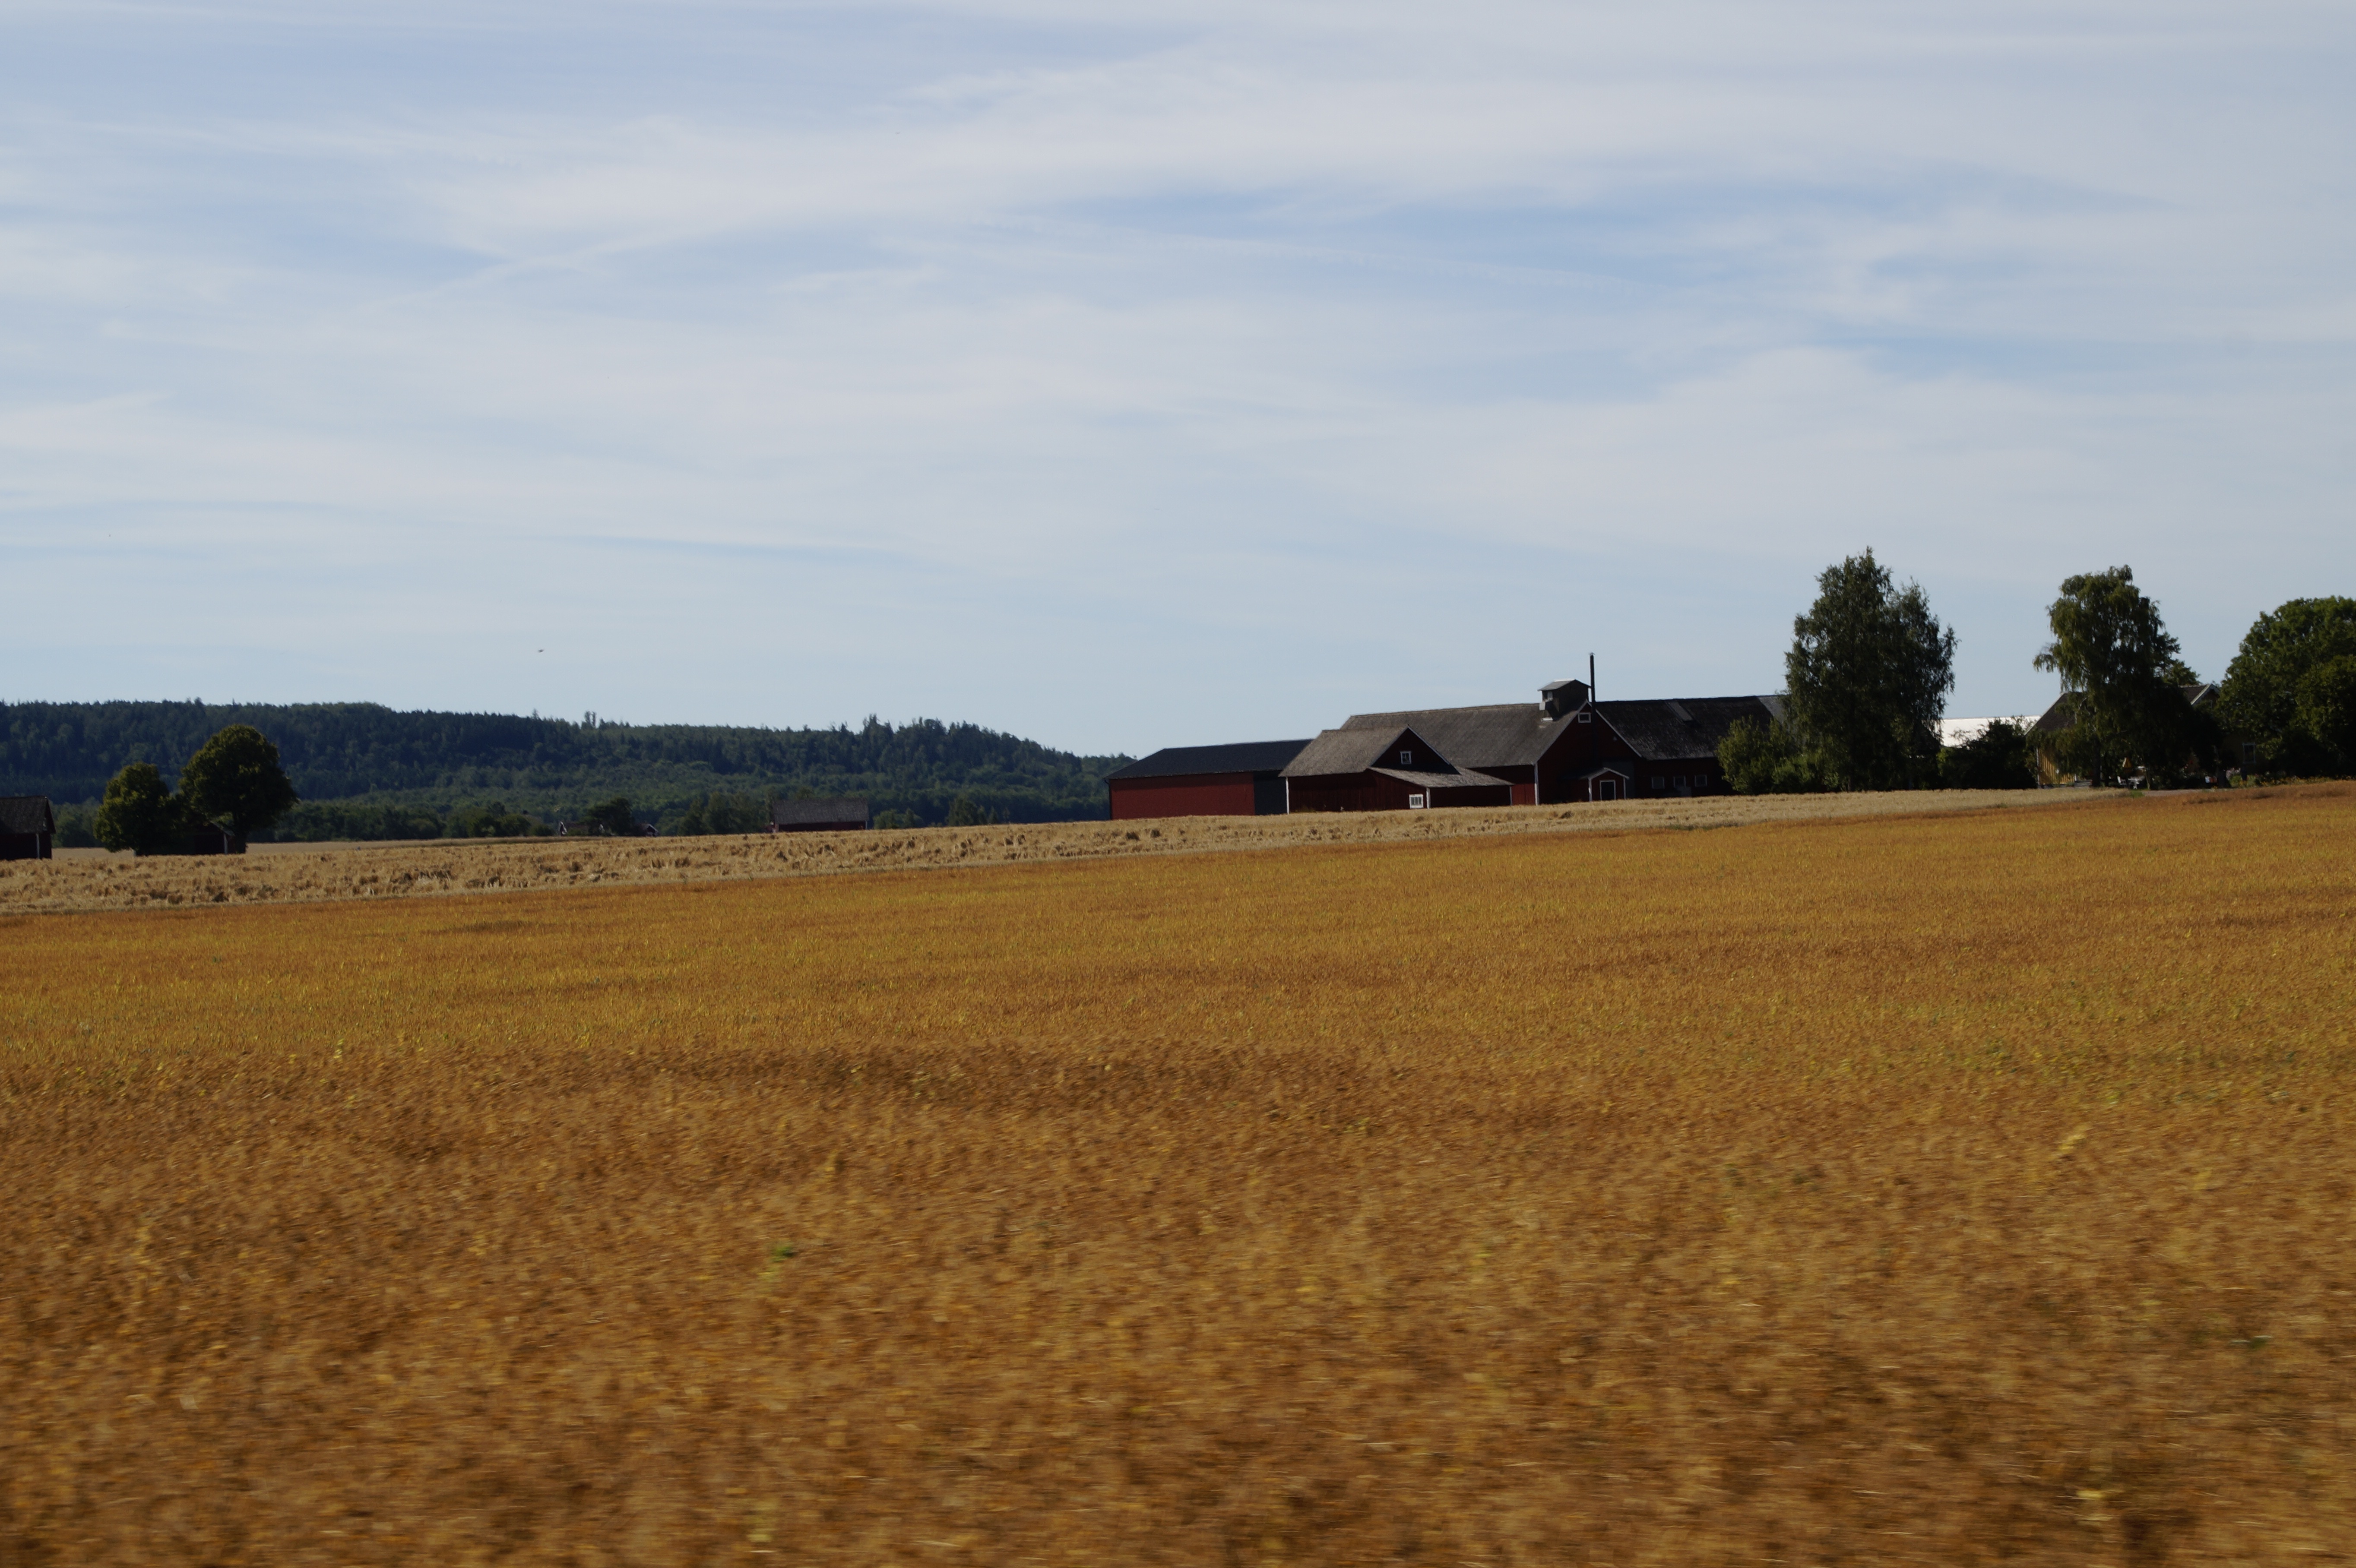
landscape, grass, horizon, plant, field, farm, meadow, prairie, hill, summer, ripe, golden, harvest, crop, pasture, soil, yellow, agriculture, savanna, plain, cultivation, gold, grassland, cornfield, ecosystem, homestead, steppe, rural area, golden yellow, grass family